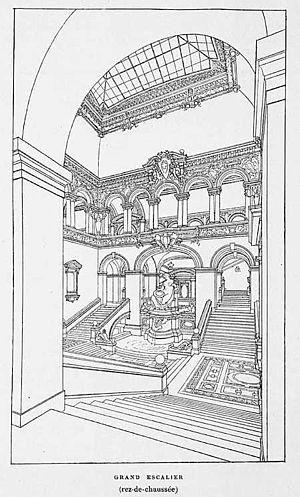
Vue en perspective du Grand escalier du Palais de Rumine à Lausanne, dessiné par Gaspard André en 1892